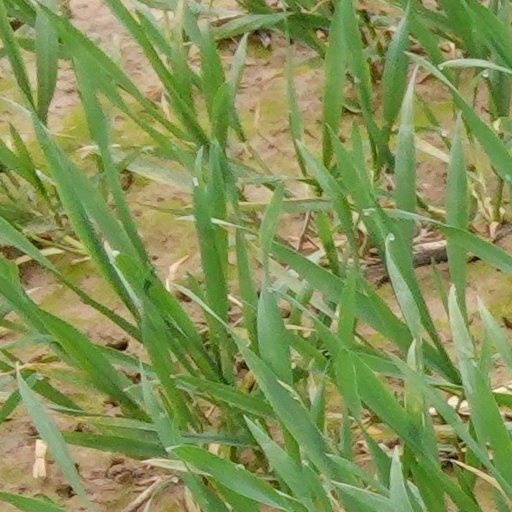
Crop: wheat